Potamogeton acutifolius

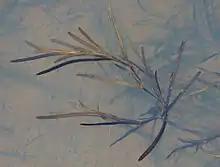
Sharp-leaved pondweed in a pond in Lower Saxony (Germany)

In Britain, "P. acutifolius" is almost exclusively restricted to shallow, circumneutral, species-rich ditches on lowland grazing marshes, often with fairly high conductivity. Although there are some fairly strong populations remaining in Britain, these are vulnerable to changes in farming practice, pollution and sea level rise. As ditch systems are an artificial habitat type, sharp-leaved pondweed presumably relied on a now destroyed habitat in Britain, a possible candidate being natural lowland river-floodplain wetland areas, which could create disturbed areas for this plant to exploit. Alternatively, it may have been associated with a now extinct species such as beaver.